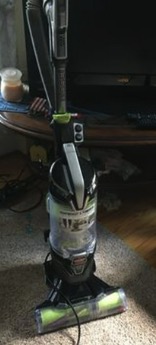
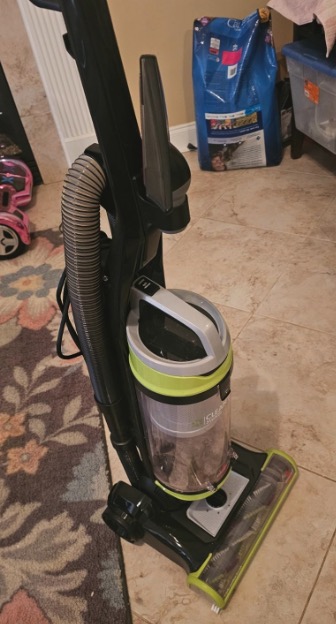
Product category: items_vacuum
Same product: no